Leibniz Centre for Agricultural Landscape Research

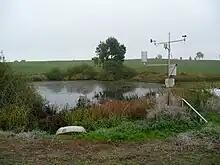
Instrumented kettle hole (small water bodies) in the northern German agricultural landscape

Currently, ZALF is managed by its Executive Board members Prof. Frank A. Ewert (Scientific Director) and Martin Jank (Administrative Director). Basic funding is provided in equal parts by the Brandenburg Ministry of Science, Research and Culture (MWFK) and the Federal Ministry of Food and Agriculture (BMEL).